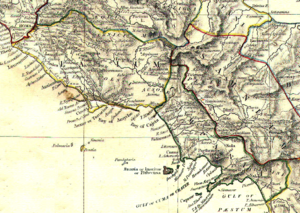
La Via Severiana était une voie de l'époque romaine qui reliait Portus avec Tarracina. La voie a été construite en 198 ap.J.-C. par Septime Severe, d'où le nom « Via Severiana ».